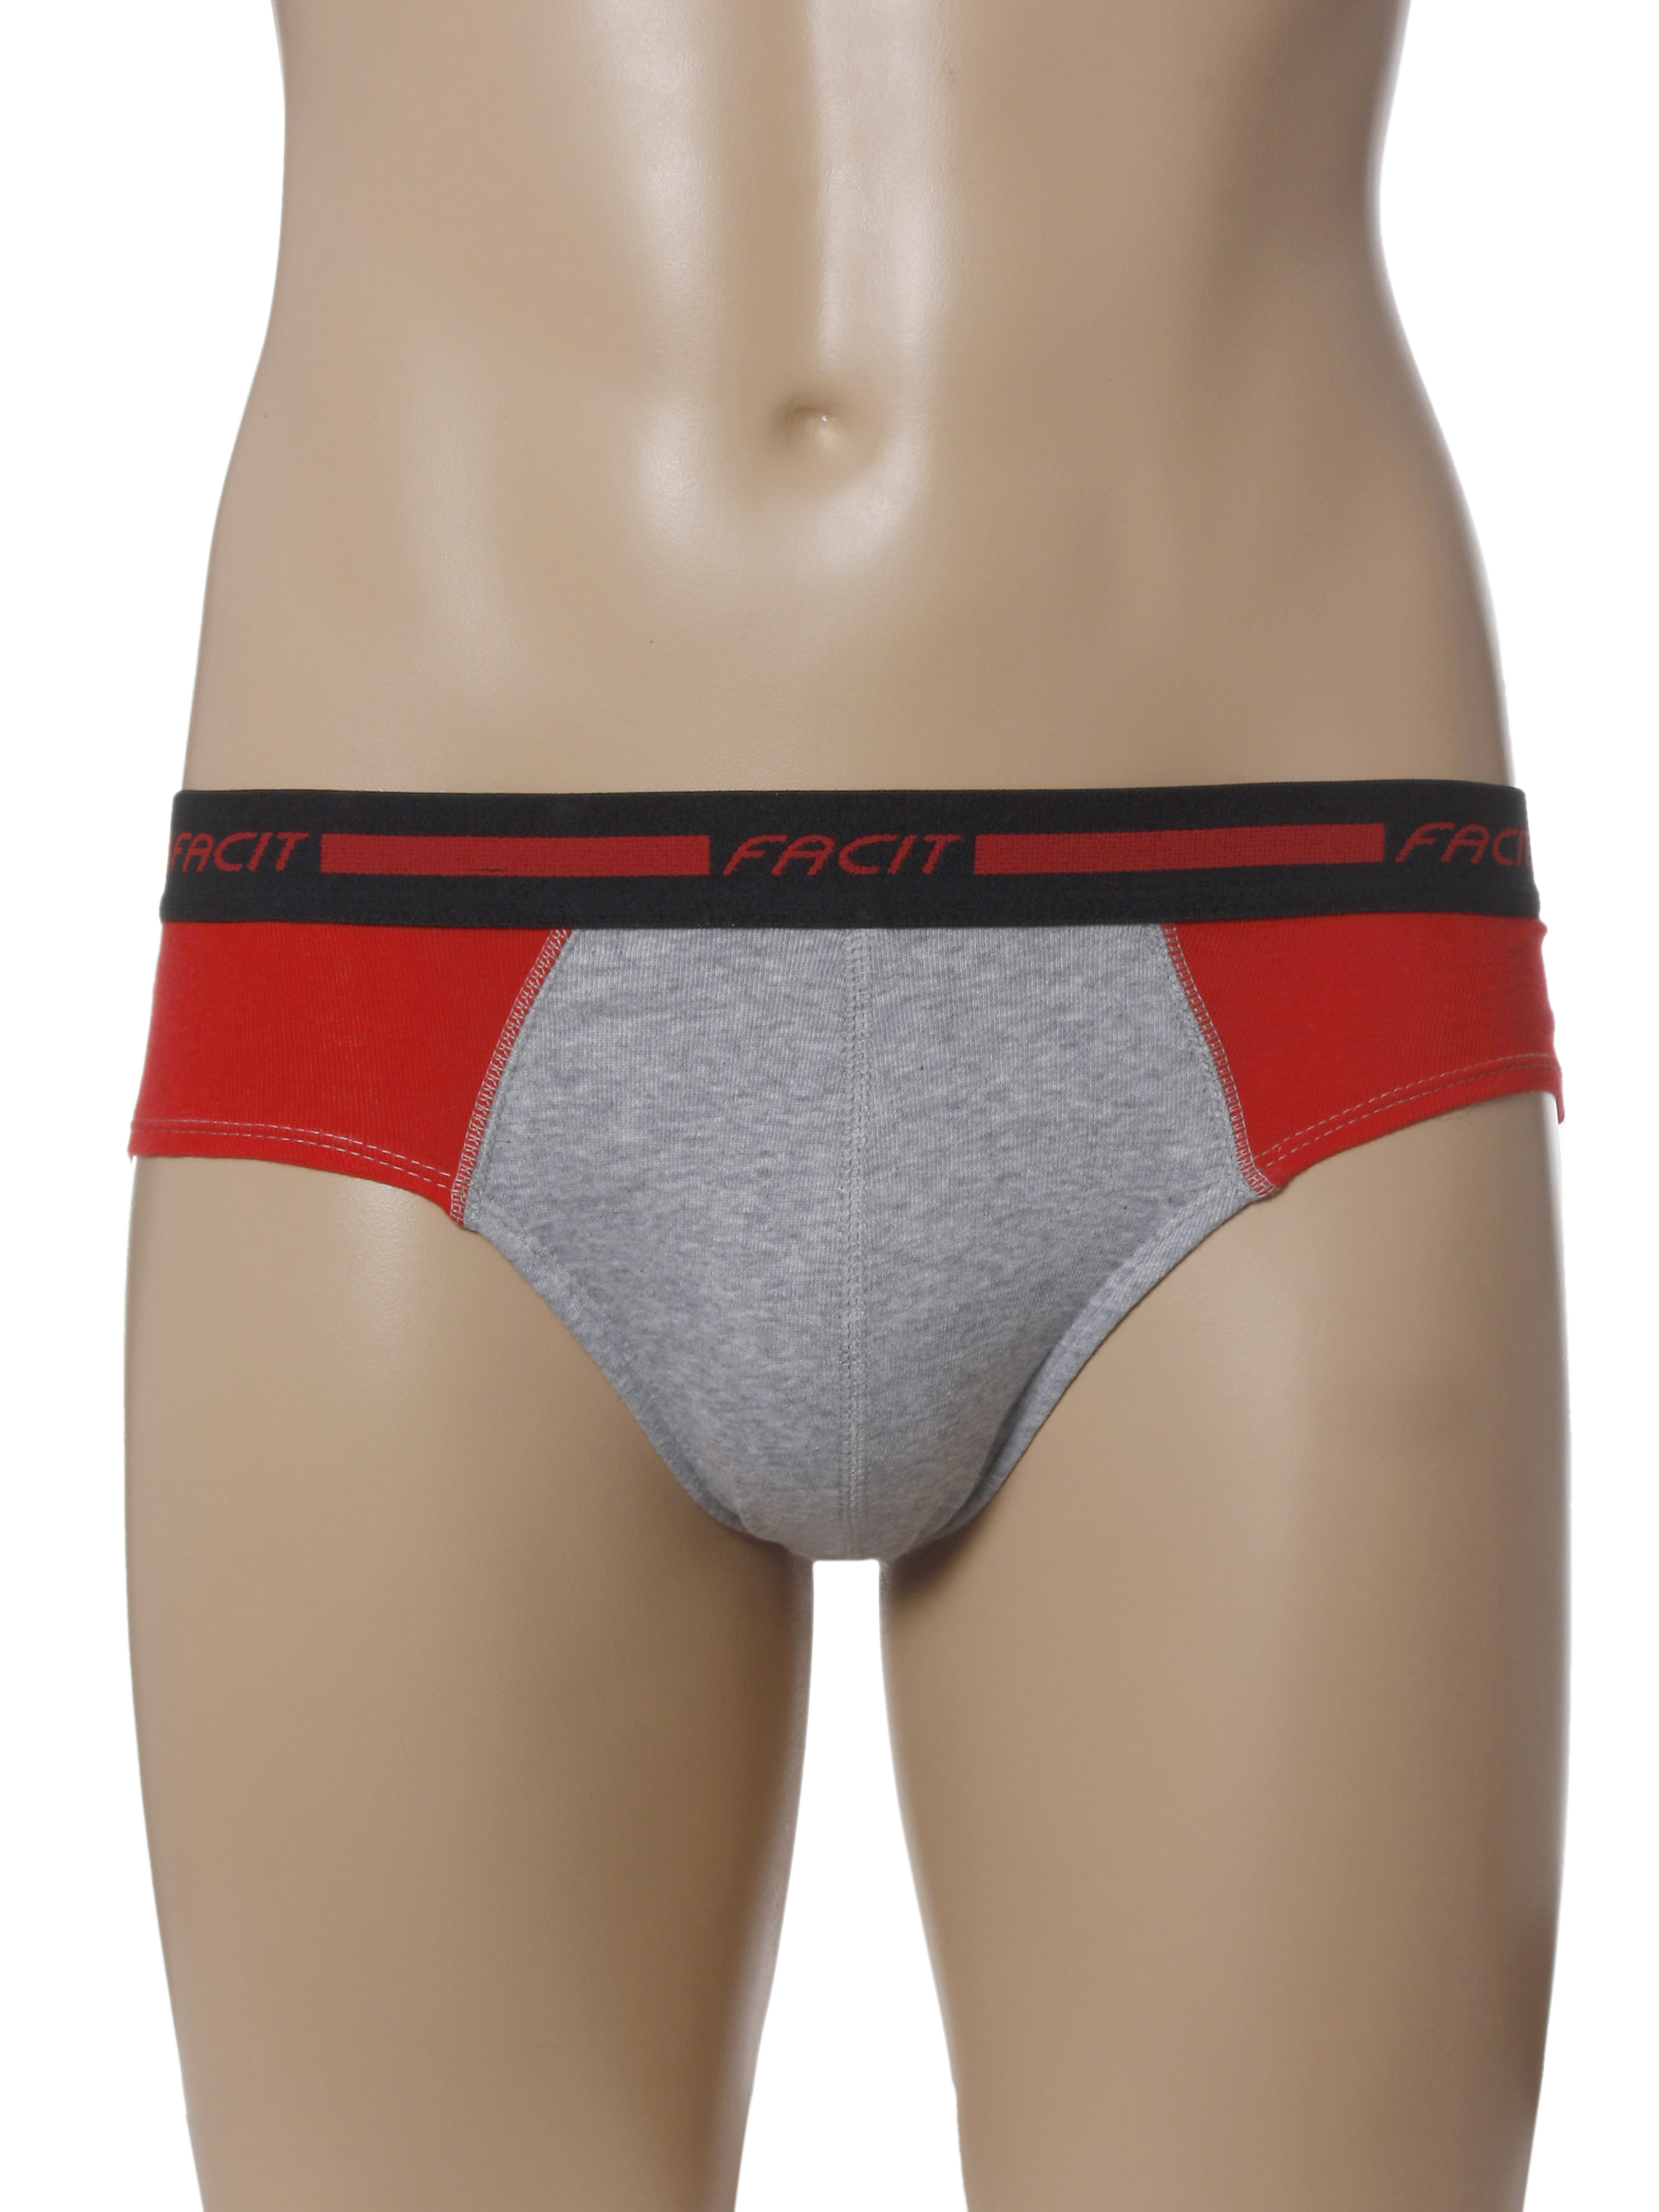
Facit Men Fusion Brie Grey Briefs
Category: Apparel / Innerwear / Briefs
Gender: Men
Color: Grey
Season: Summer 2016
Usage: Casual